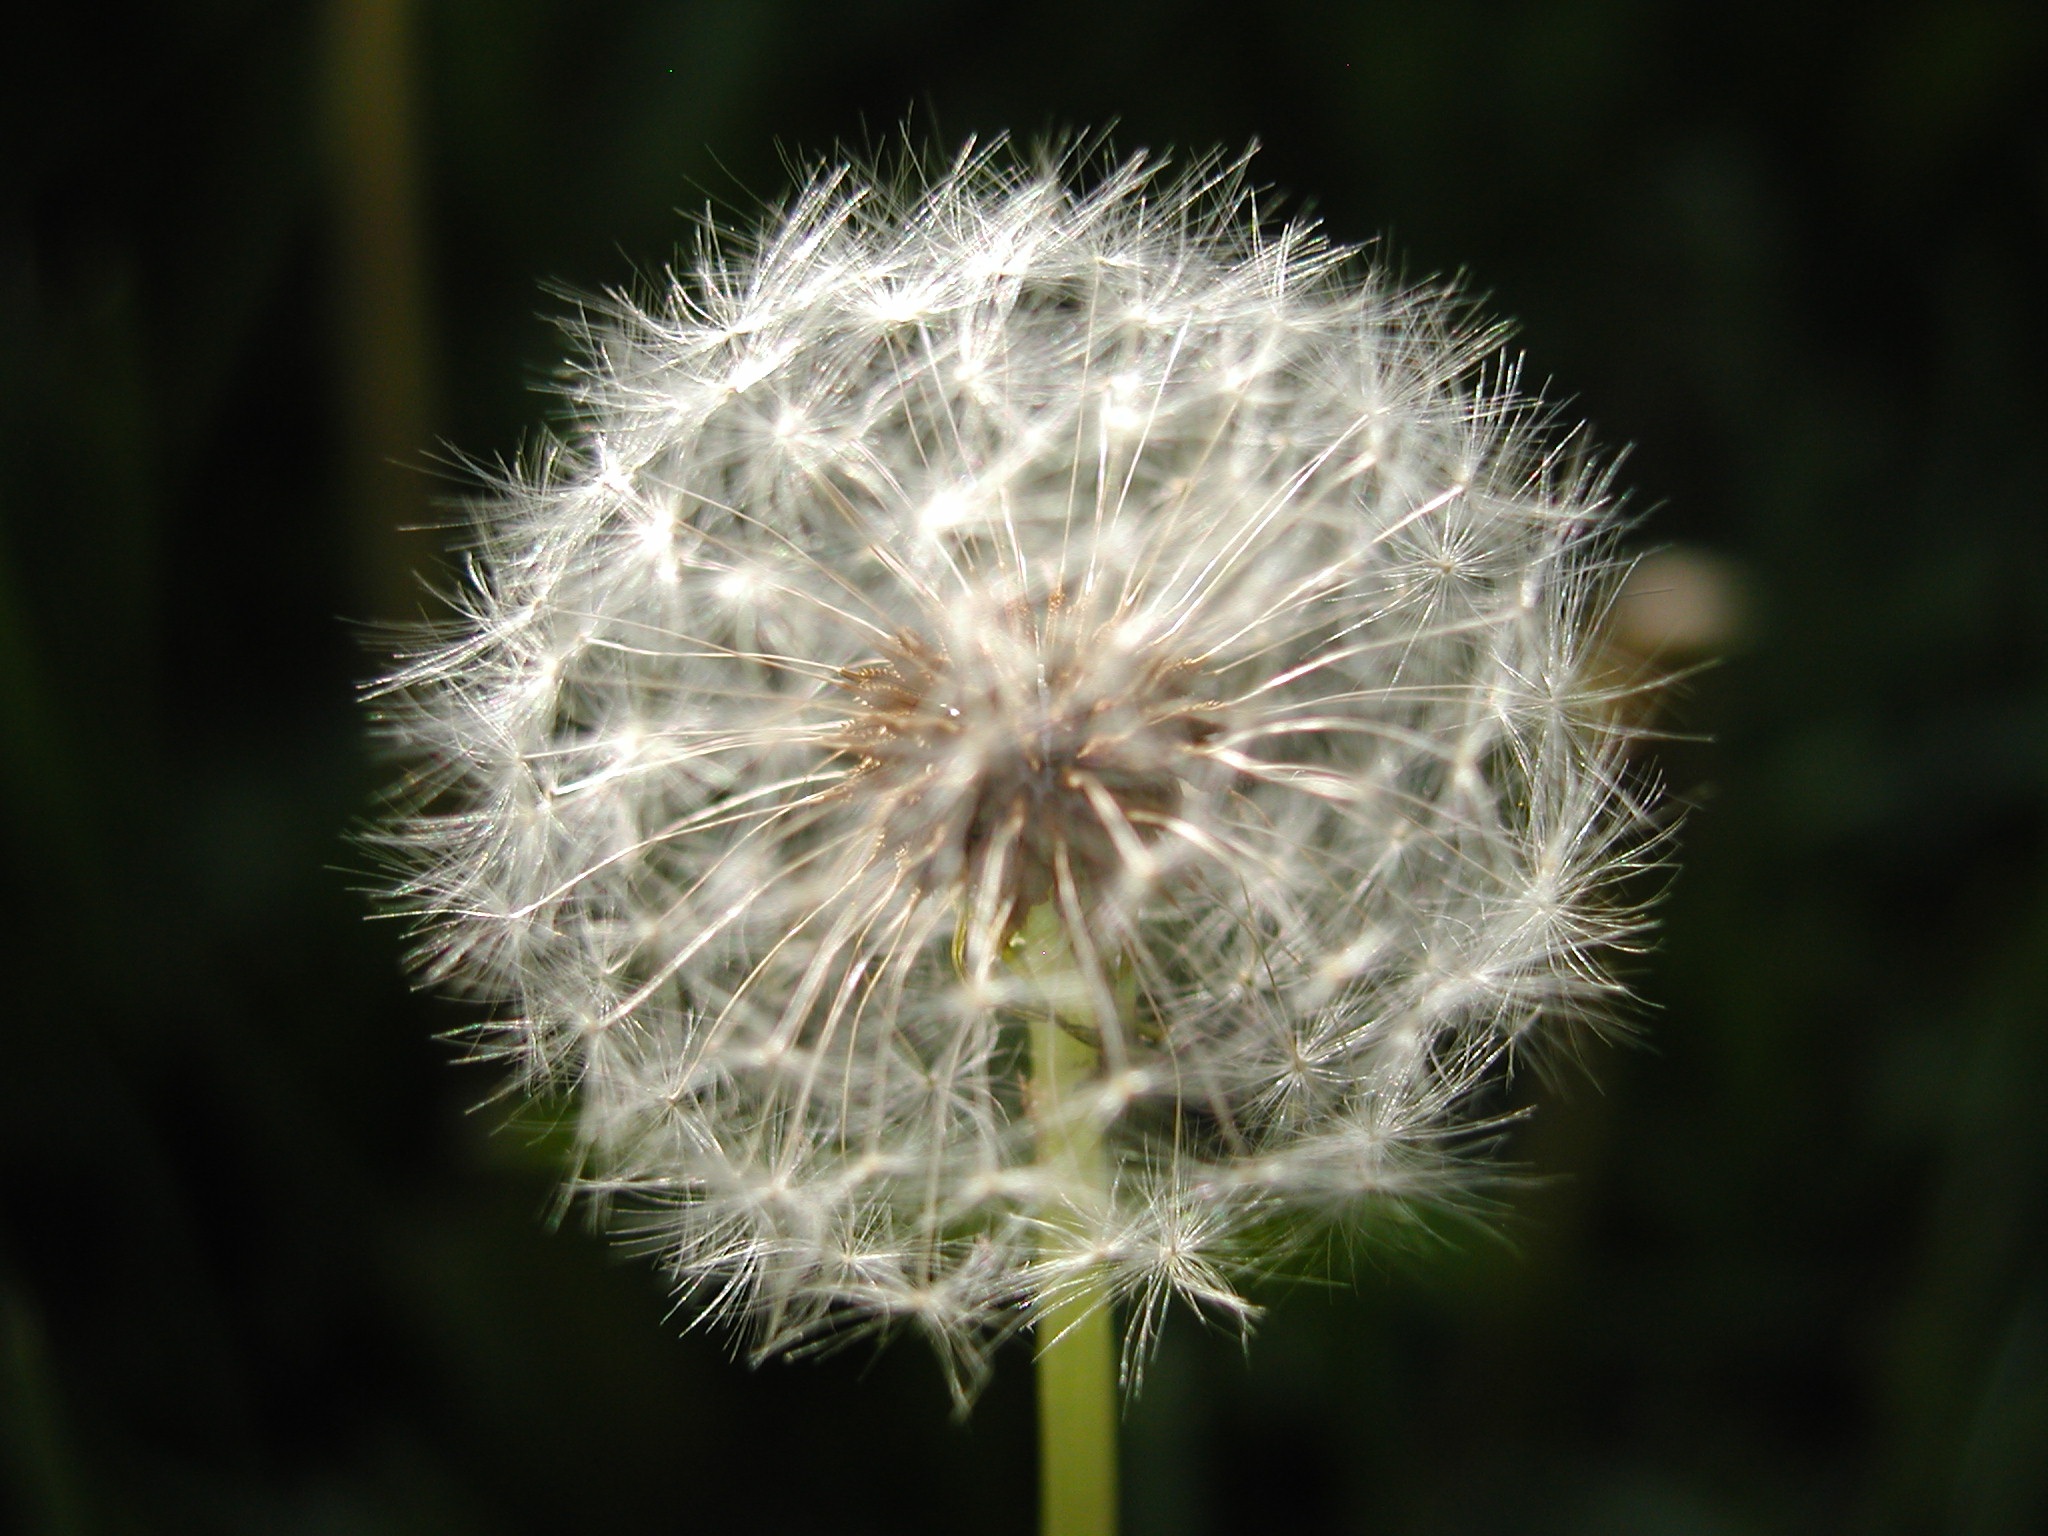
nature, grass, plant, field, photography, dandelion, flower, green, botany, flora, wildflower, close up, seeds, macro photography, flowering plant, daisy family, plant stem, land plant, thorns spines and prickles